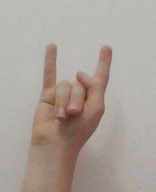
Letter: la